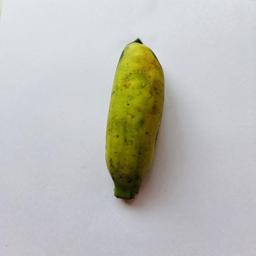
Ripeness: Semi-ripe